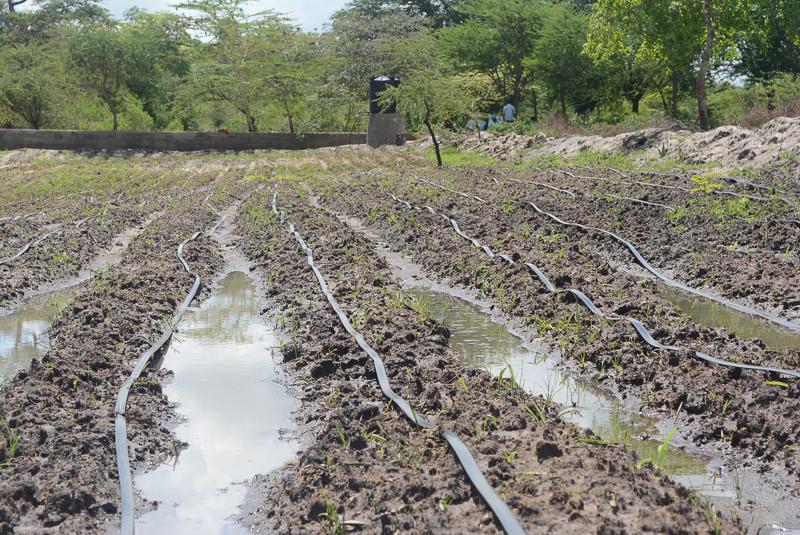
Shamba lenye mfumo wa umwagiaji wa matonye, ambapo ni teknolojia ya kisasa inayotumiwa na wakulima kwa ajili ya matumizi bora ya maji, mabomba yamepangwa katika mistari sambamba ikitoa maji moja kwa moja kwenye mizizi ya mimea, hii ikiwa ni ishara ya wakulima wanaotumia mbinu ya kisasa ili kuongeza tija bila kupoteza ujasiriamali.